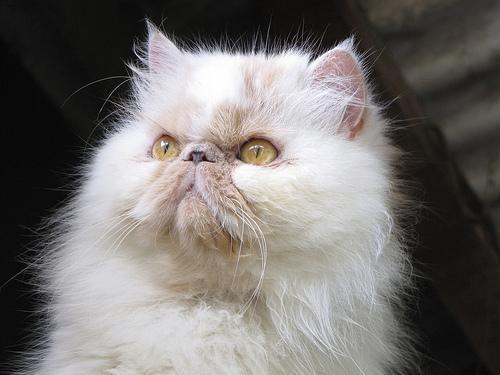
Persian